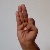
The image shows a hand gesture representing the letter 'F' in Indian Sign Language.